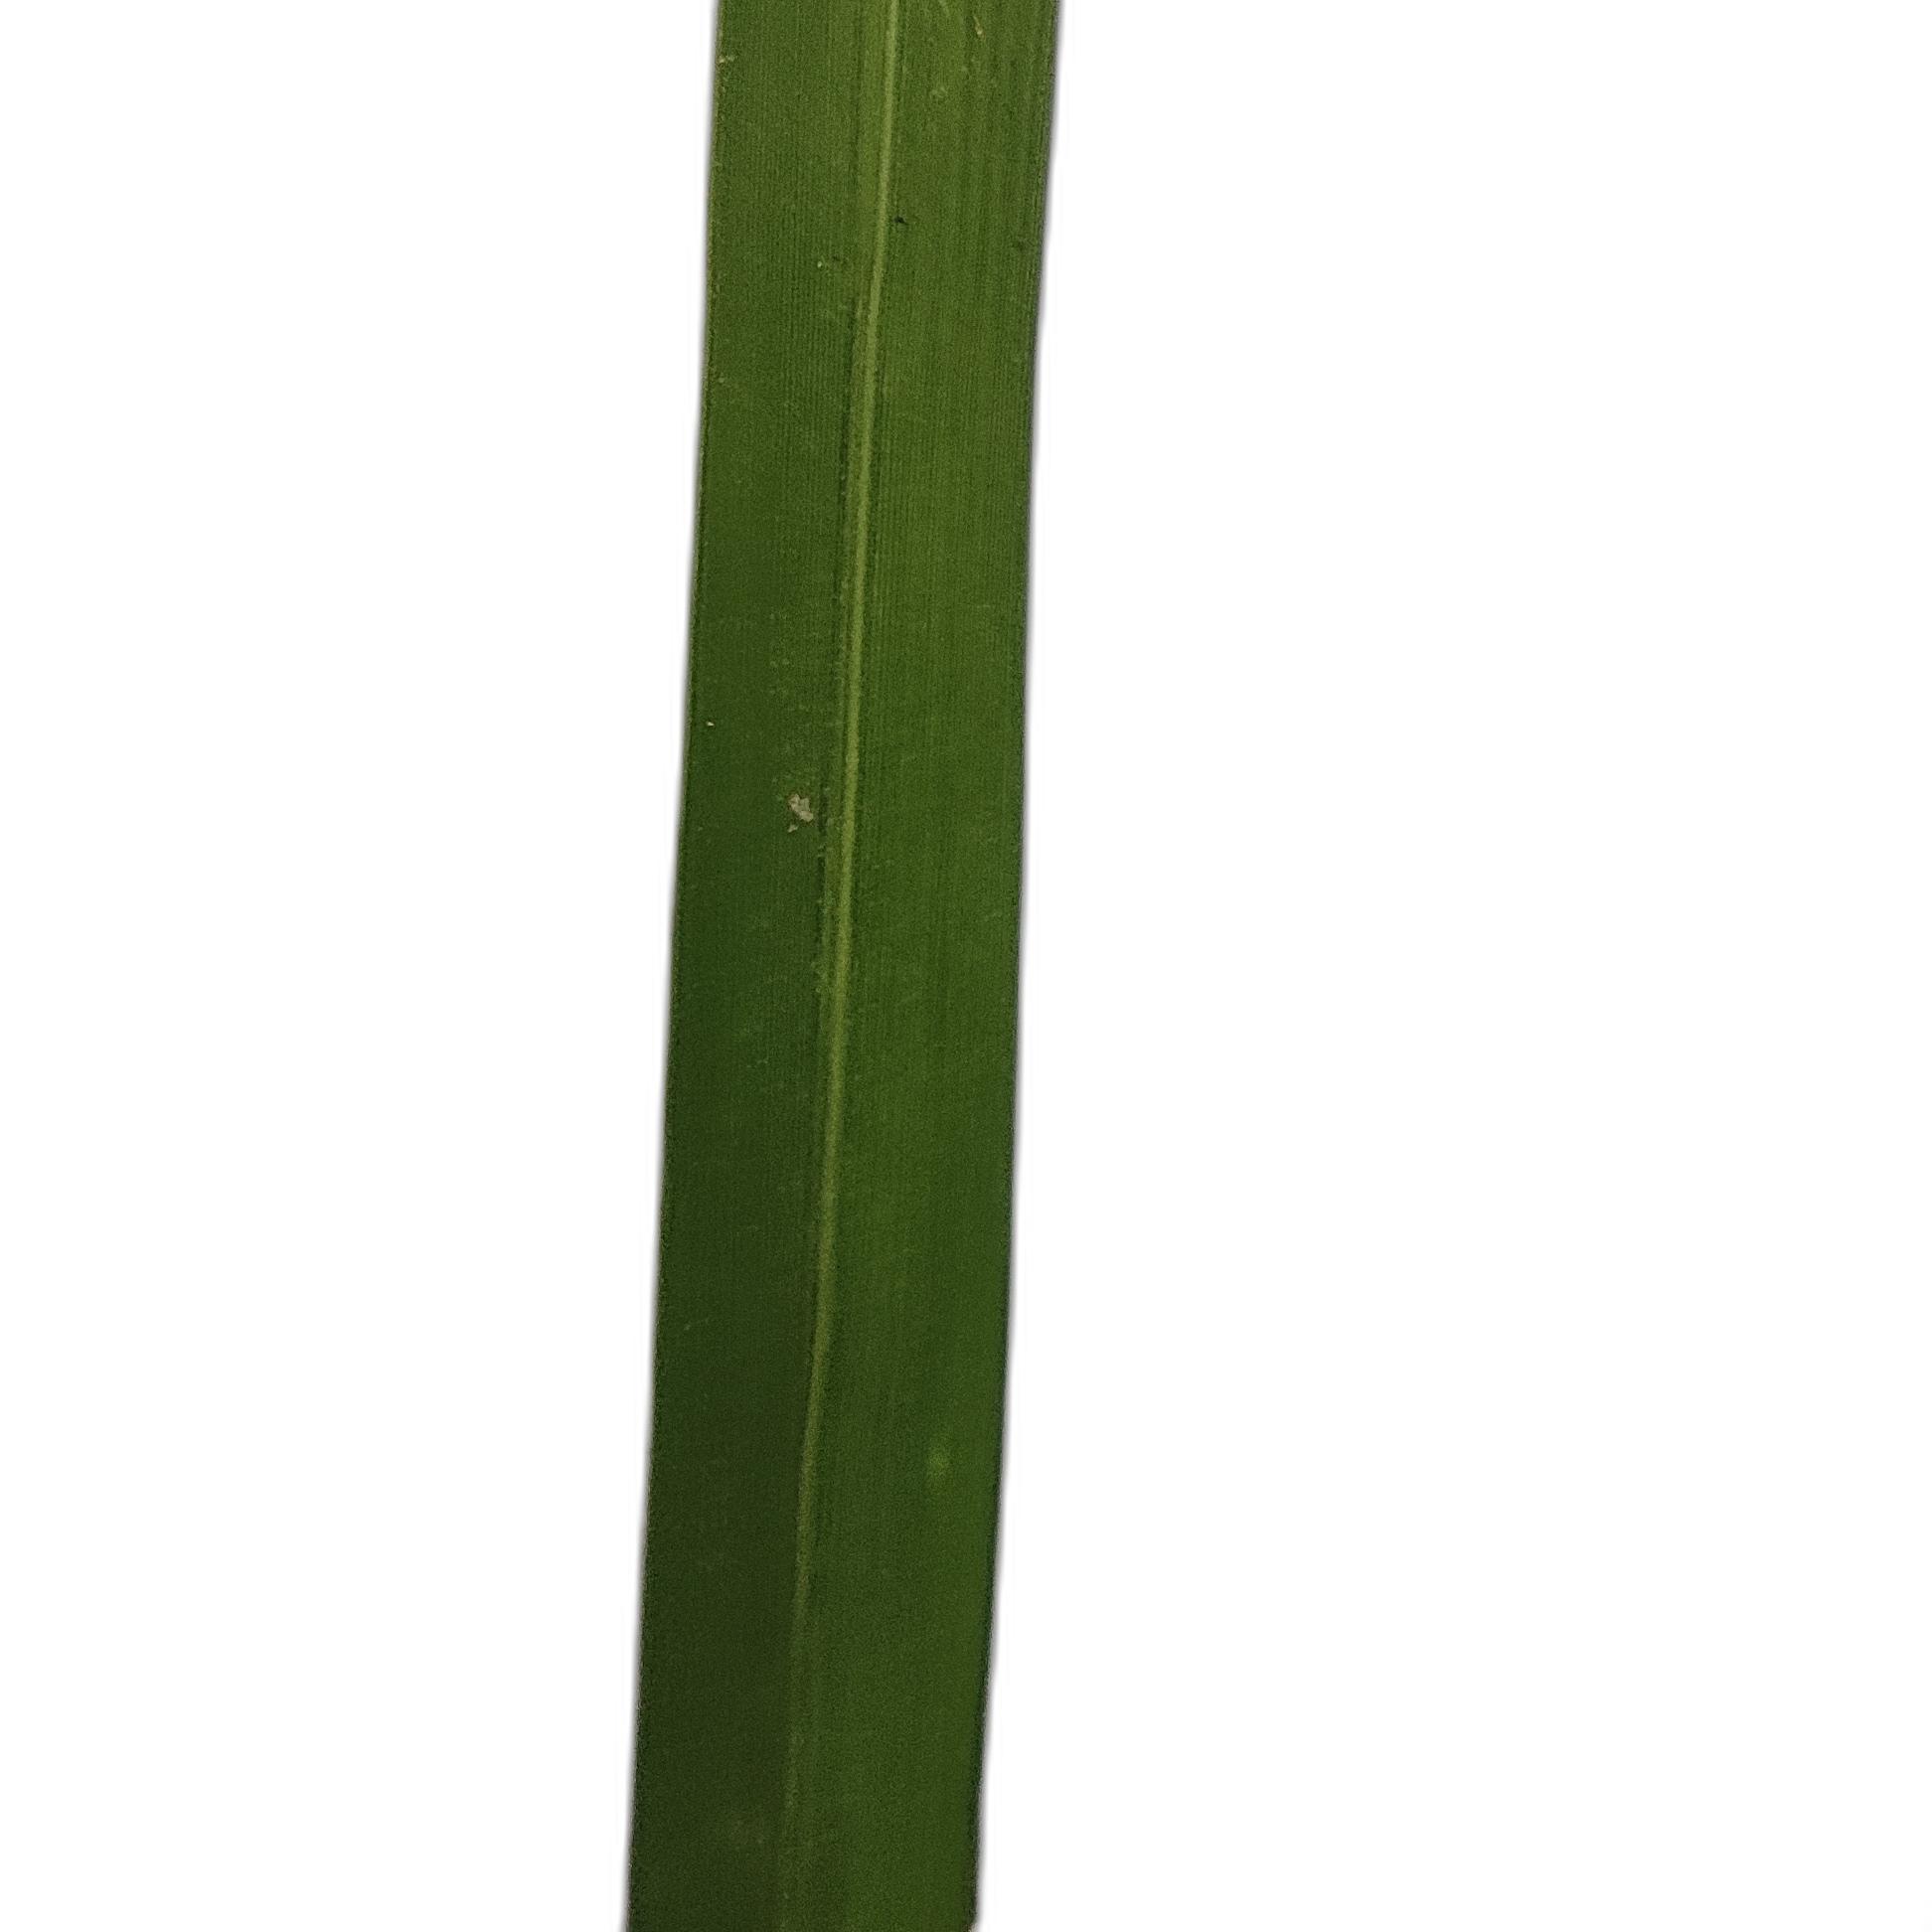
Label: Healthy